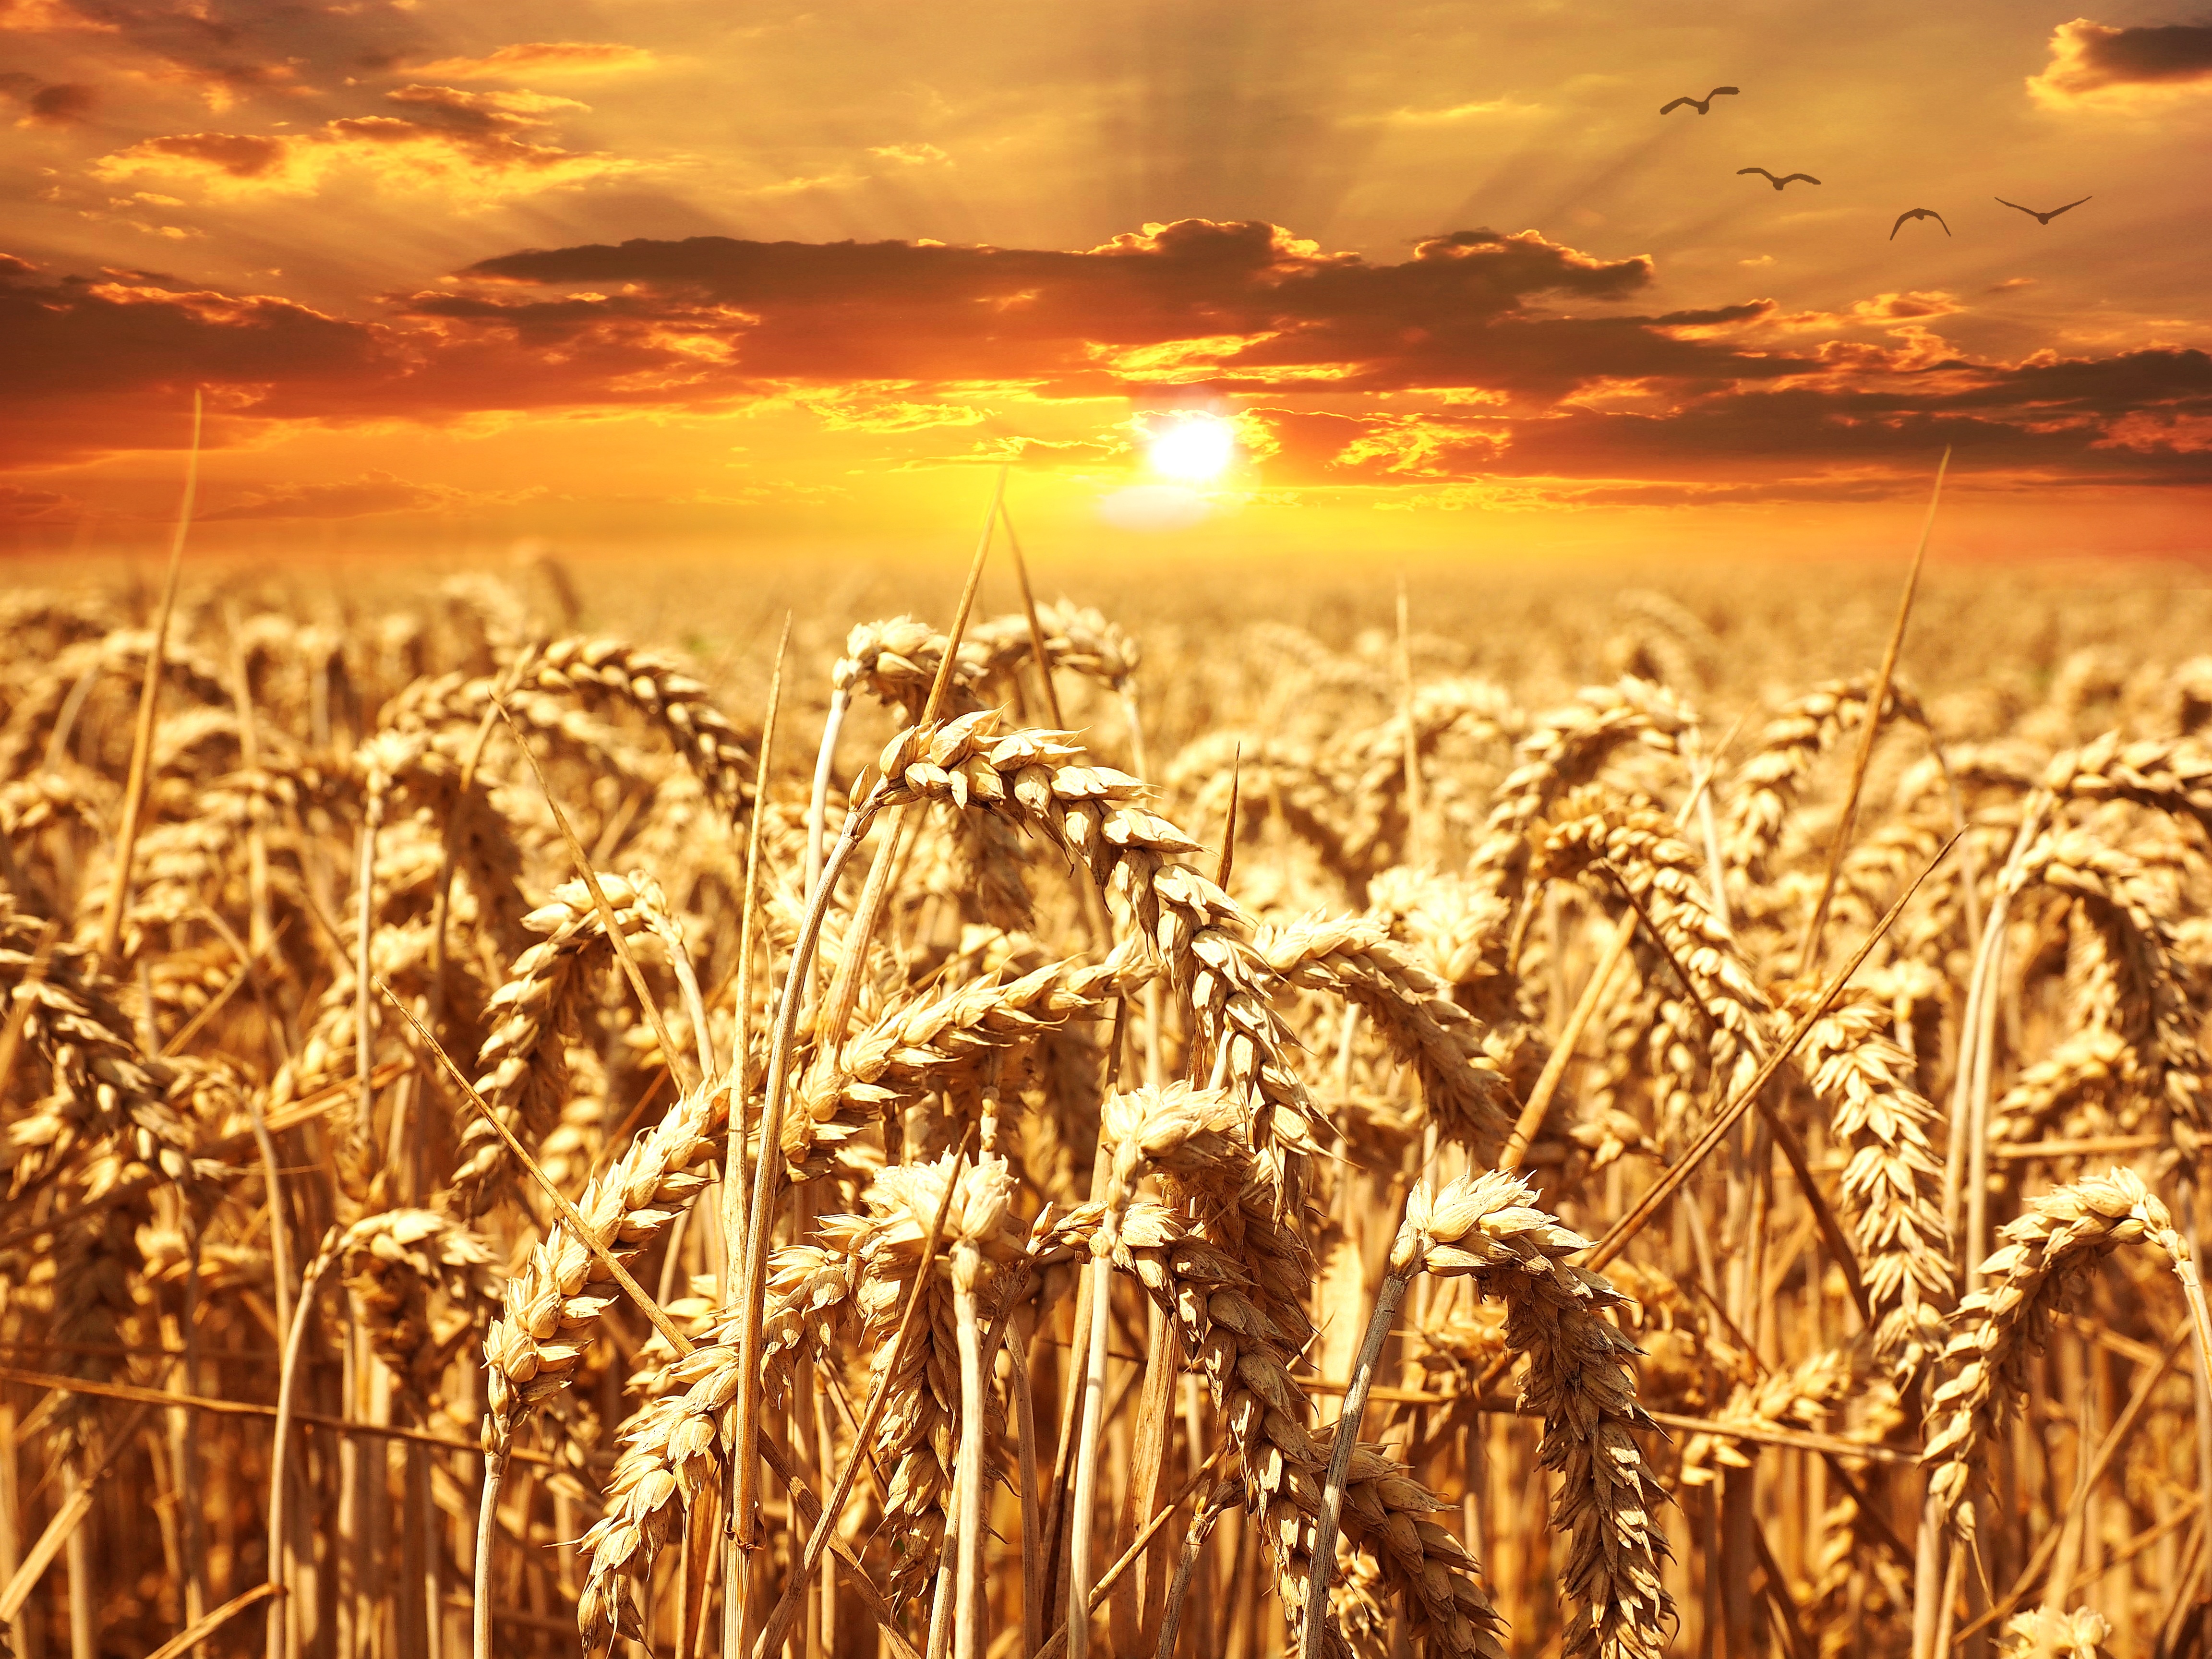
plant, sunset, field, wheat, grain, prairie, food, produce, crop, agriculture, lighting, wheat field, cornfield, cereals, flowering plant, commodity, grass family, land plant, food grain